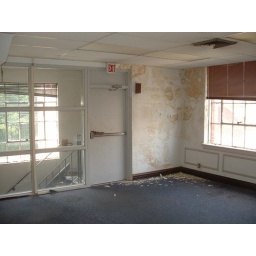
water damage from roof leak near rear egress stair